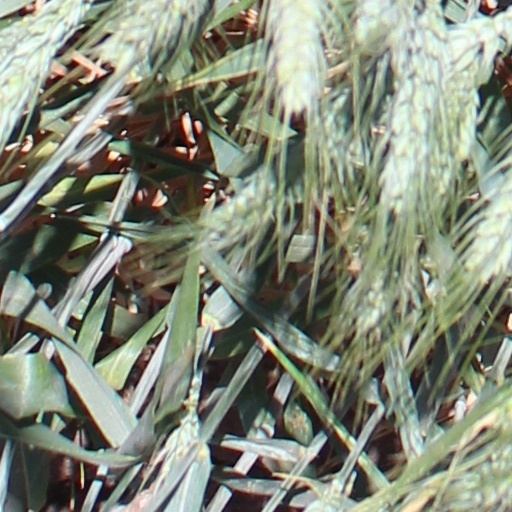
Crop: wheat